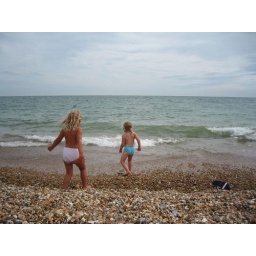
Girls in pants at beach